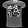
Label: T - shirt / top